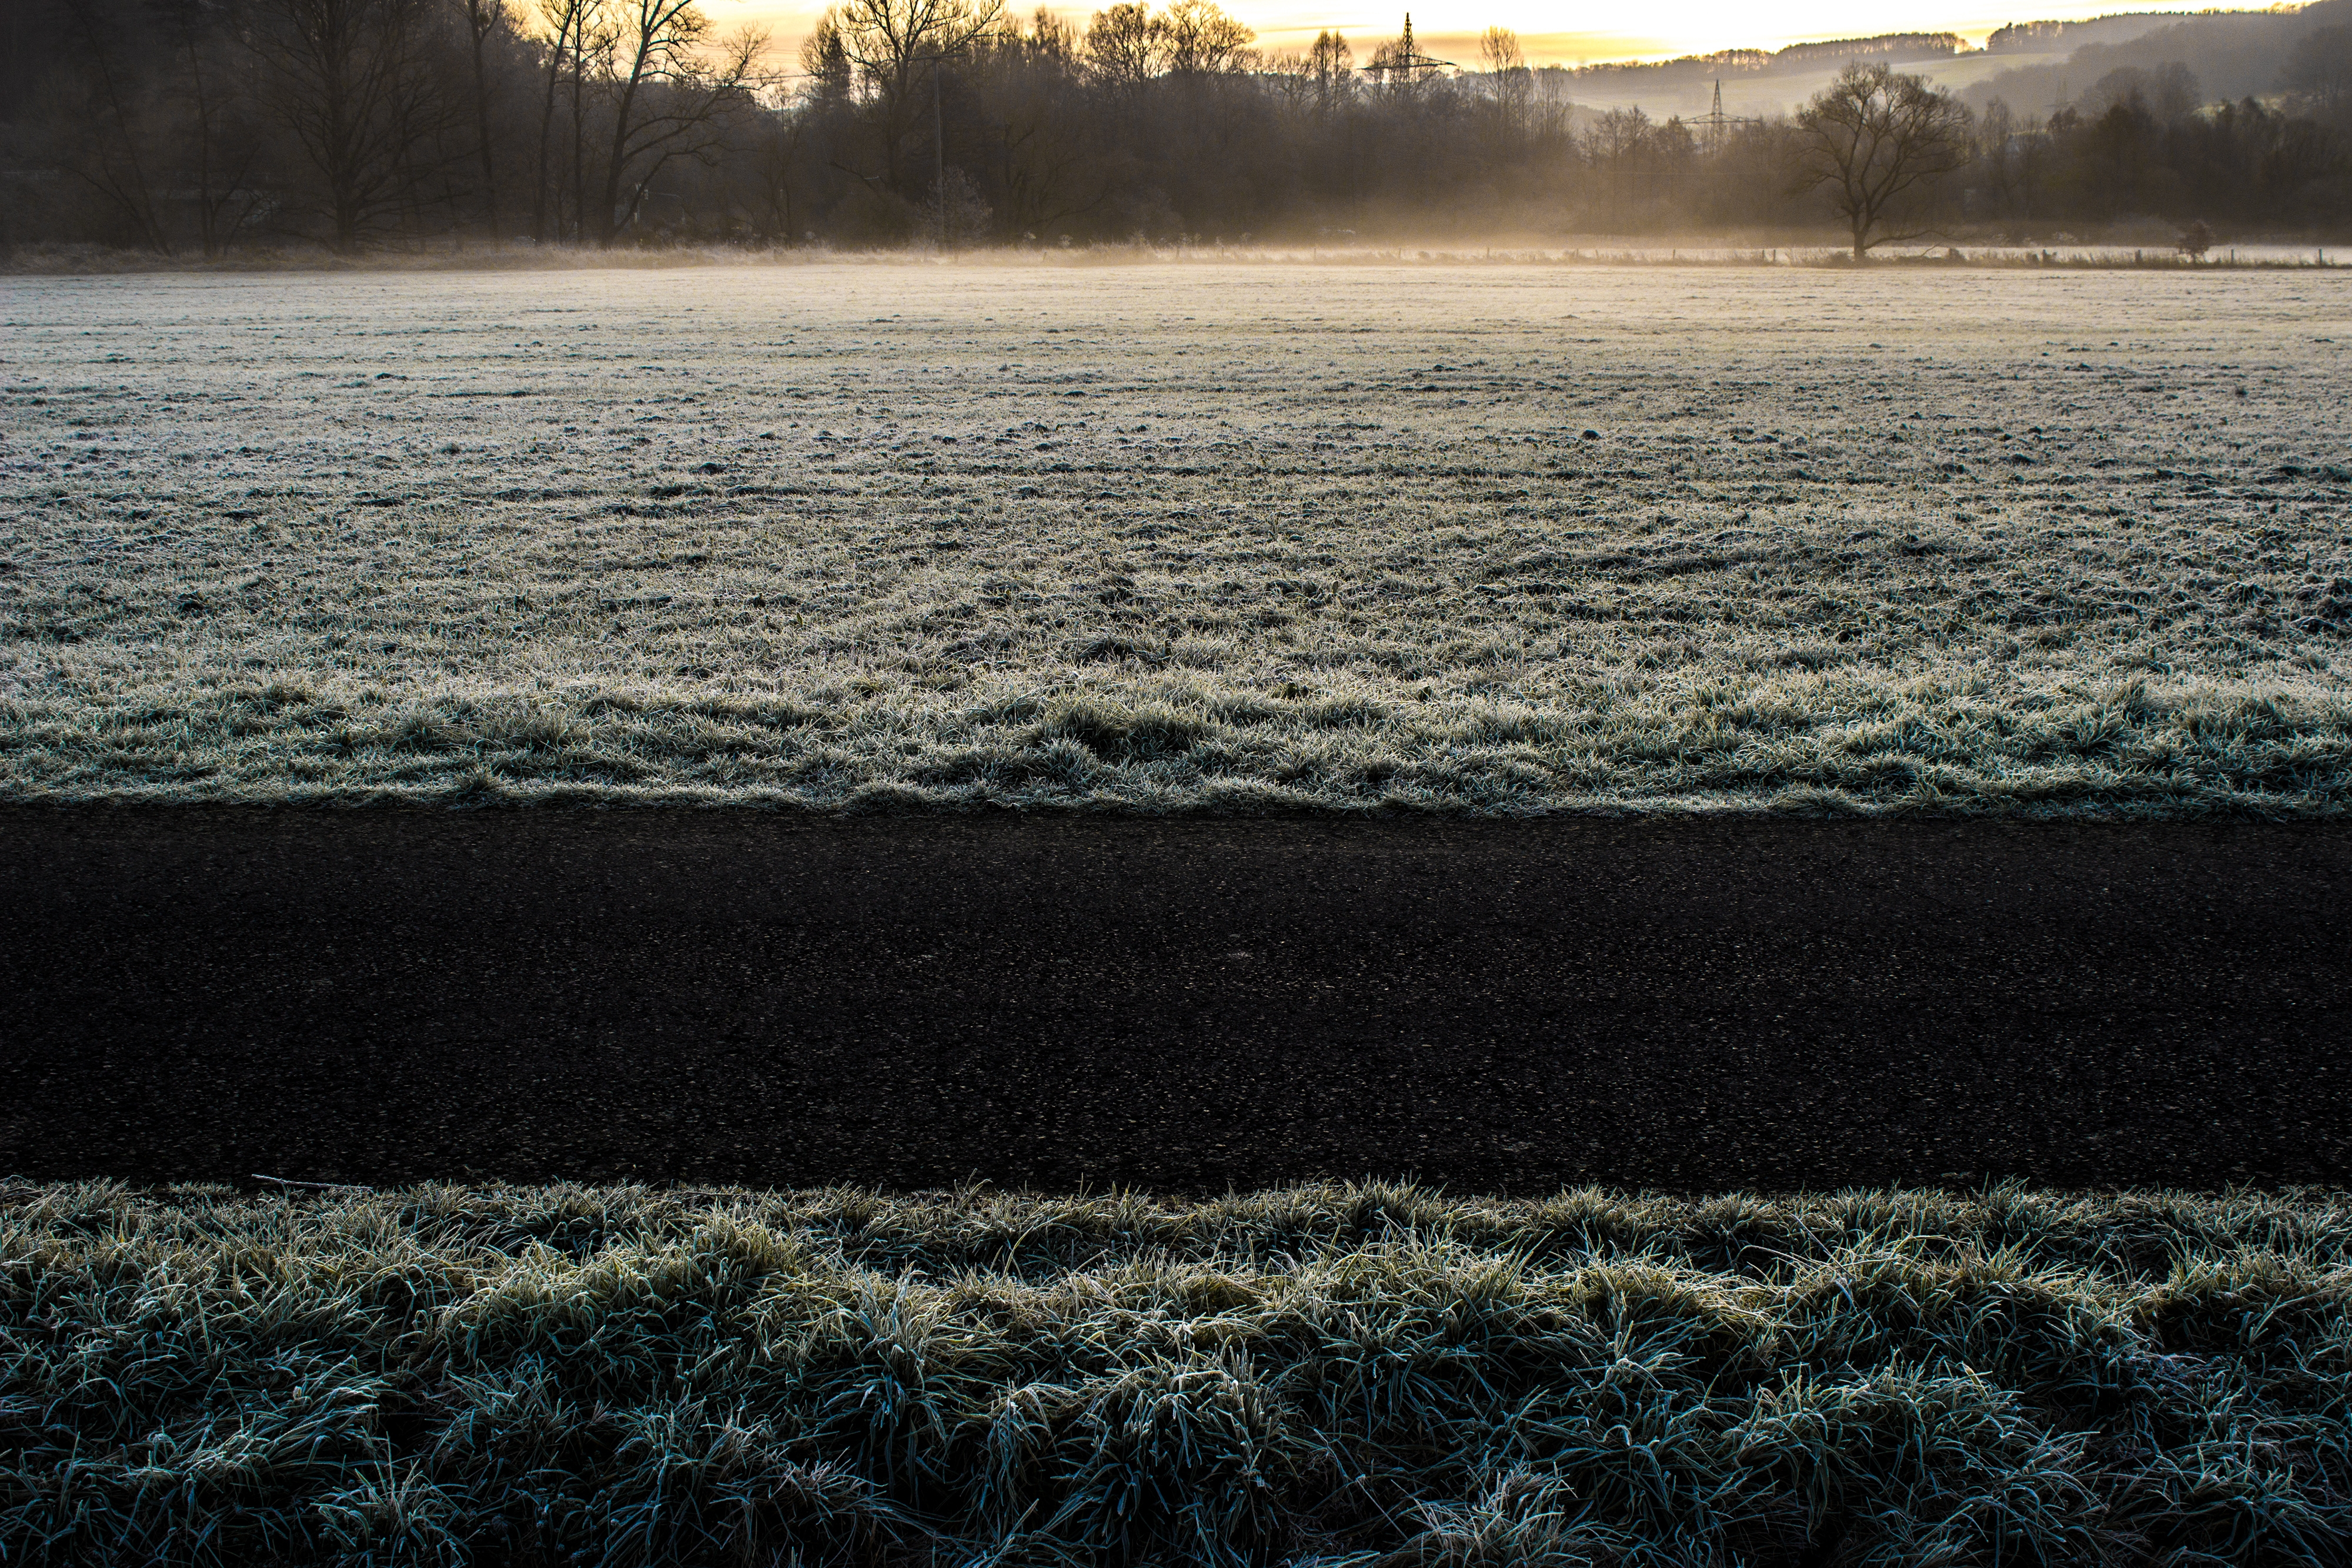
landscape, sea, coast, water, nature, path, grass, rock, horizon, light, cloud, sunrise, sunset, mist, lawn, meadow, sunlight, morning, shore, wave, lake, frost, dawn, river, dusk, evening, twilight, reflection, body of water, wetland, habitat, atmospheric phenomenon